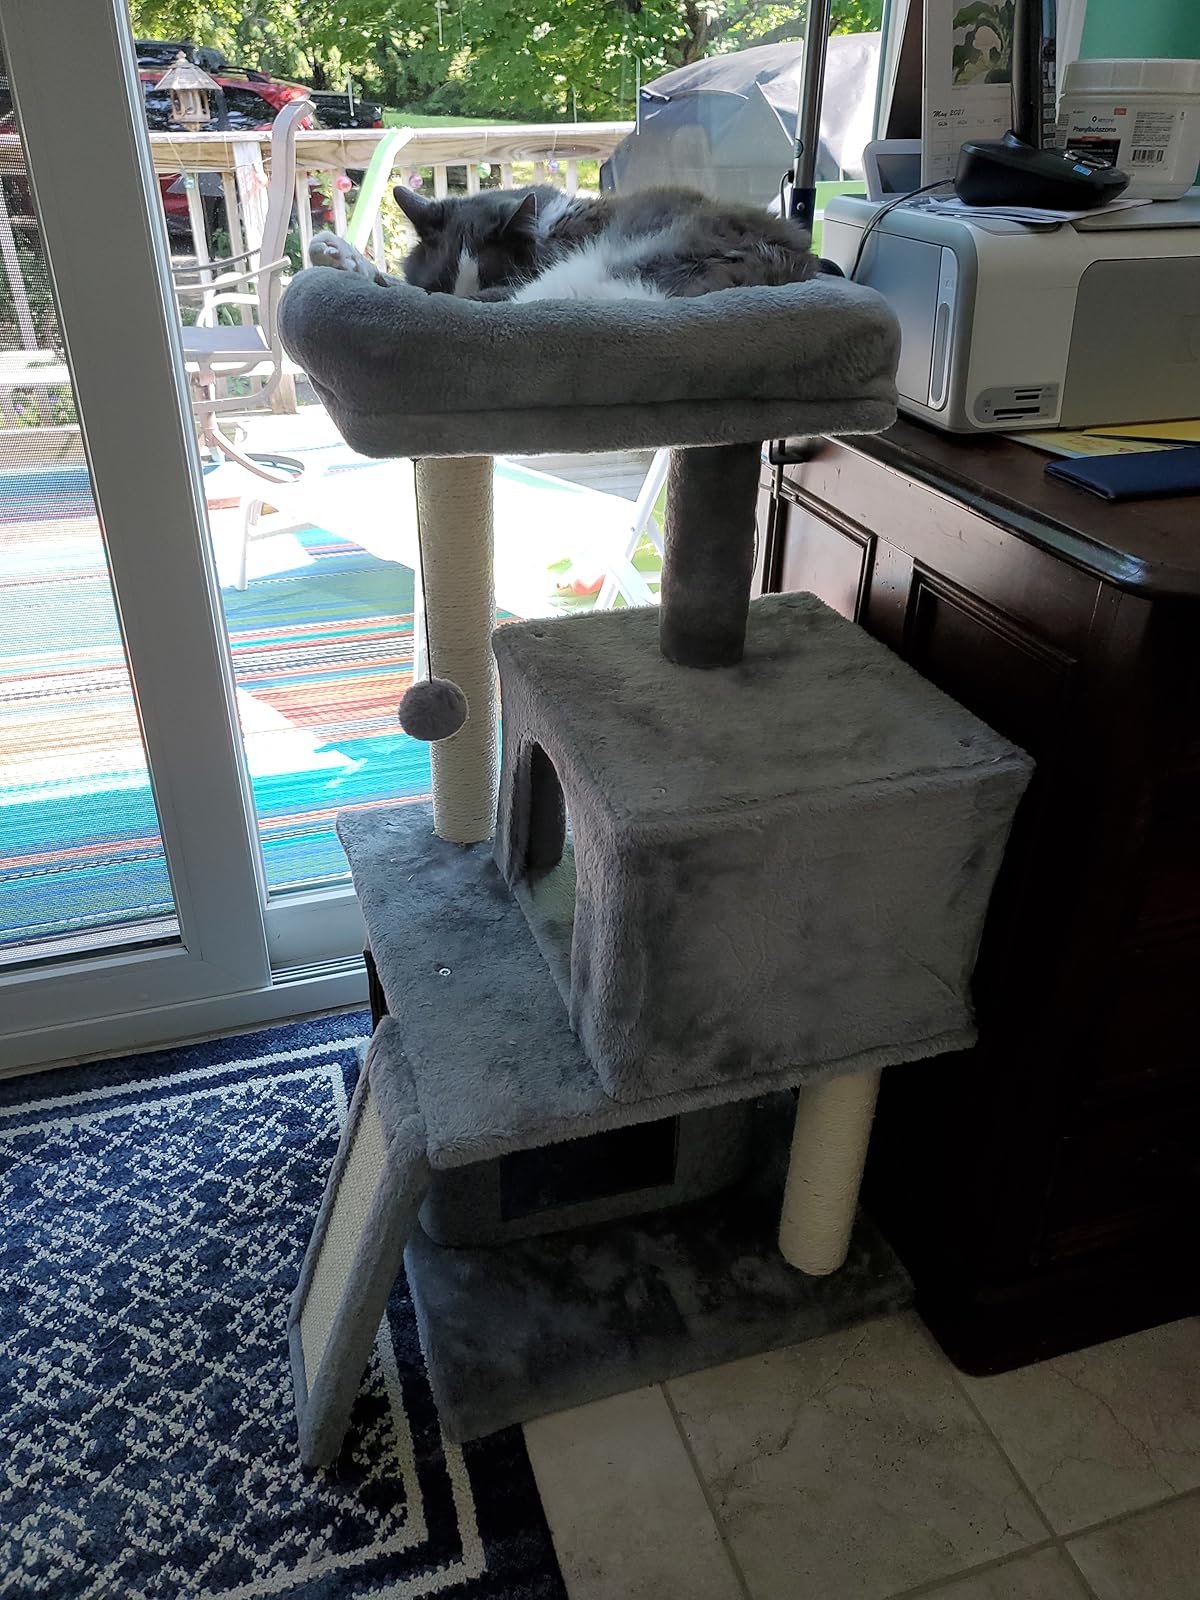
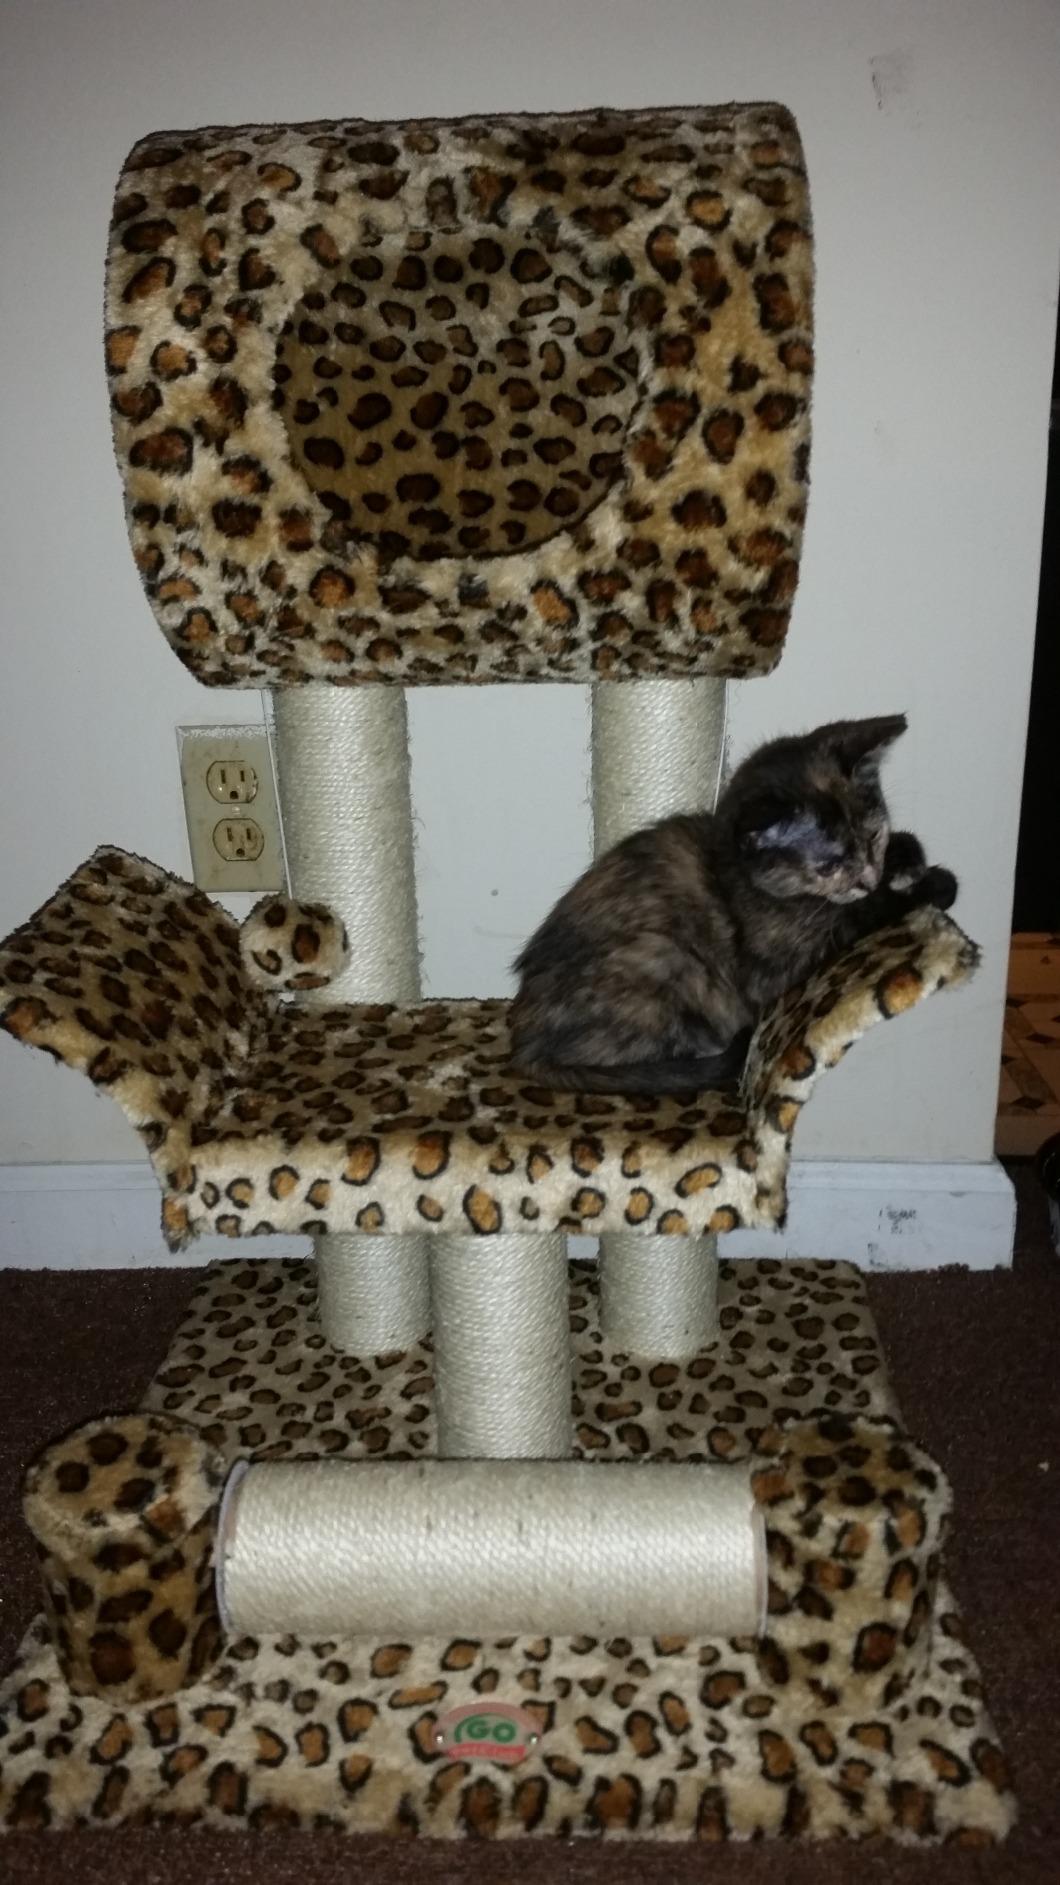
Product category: items_cat tree
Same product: no